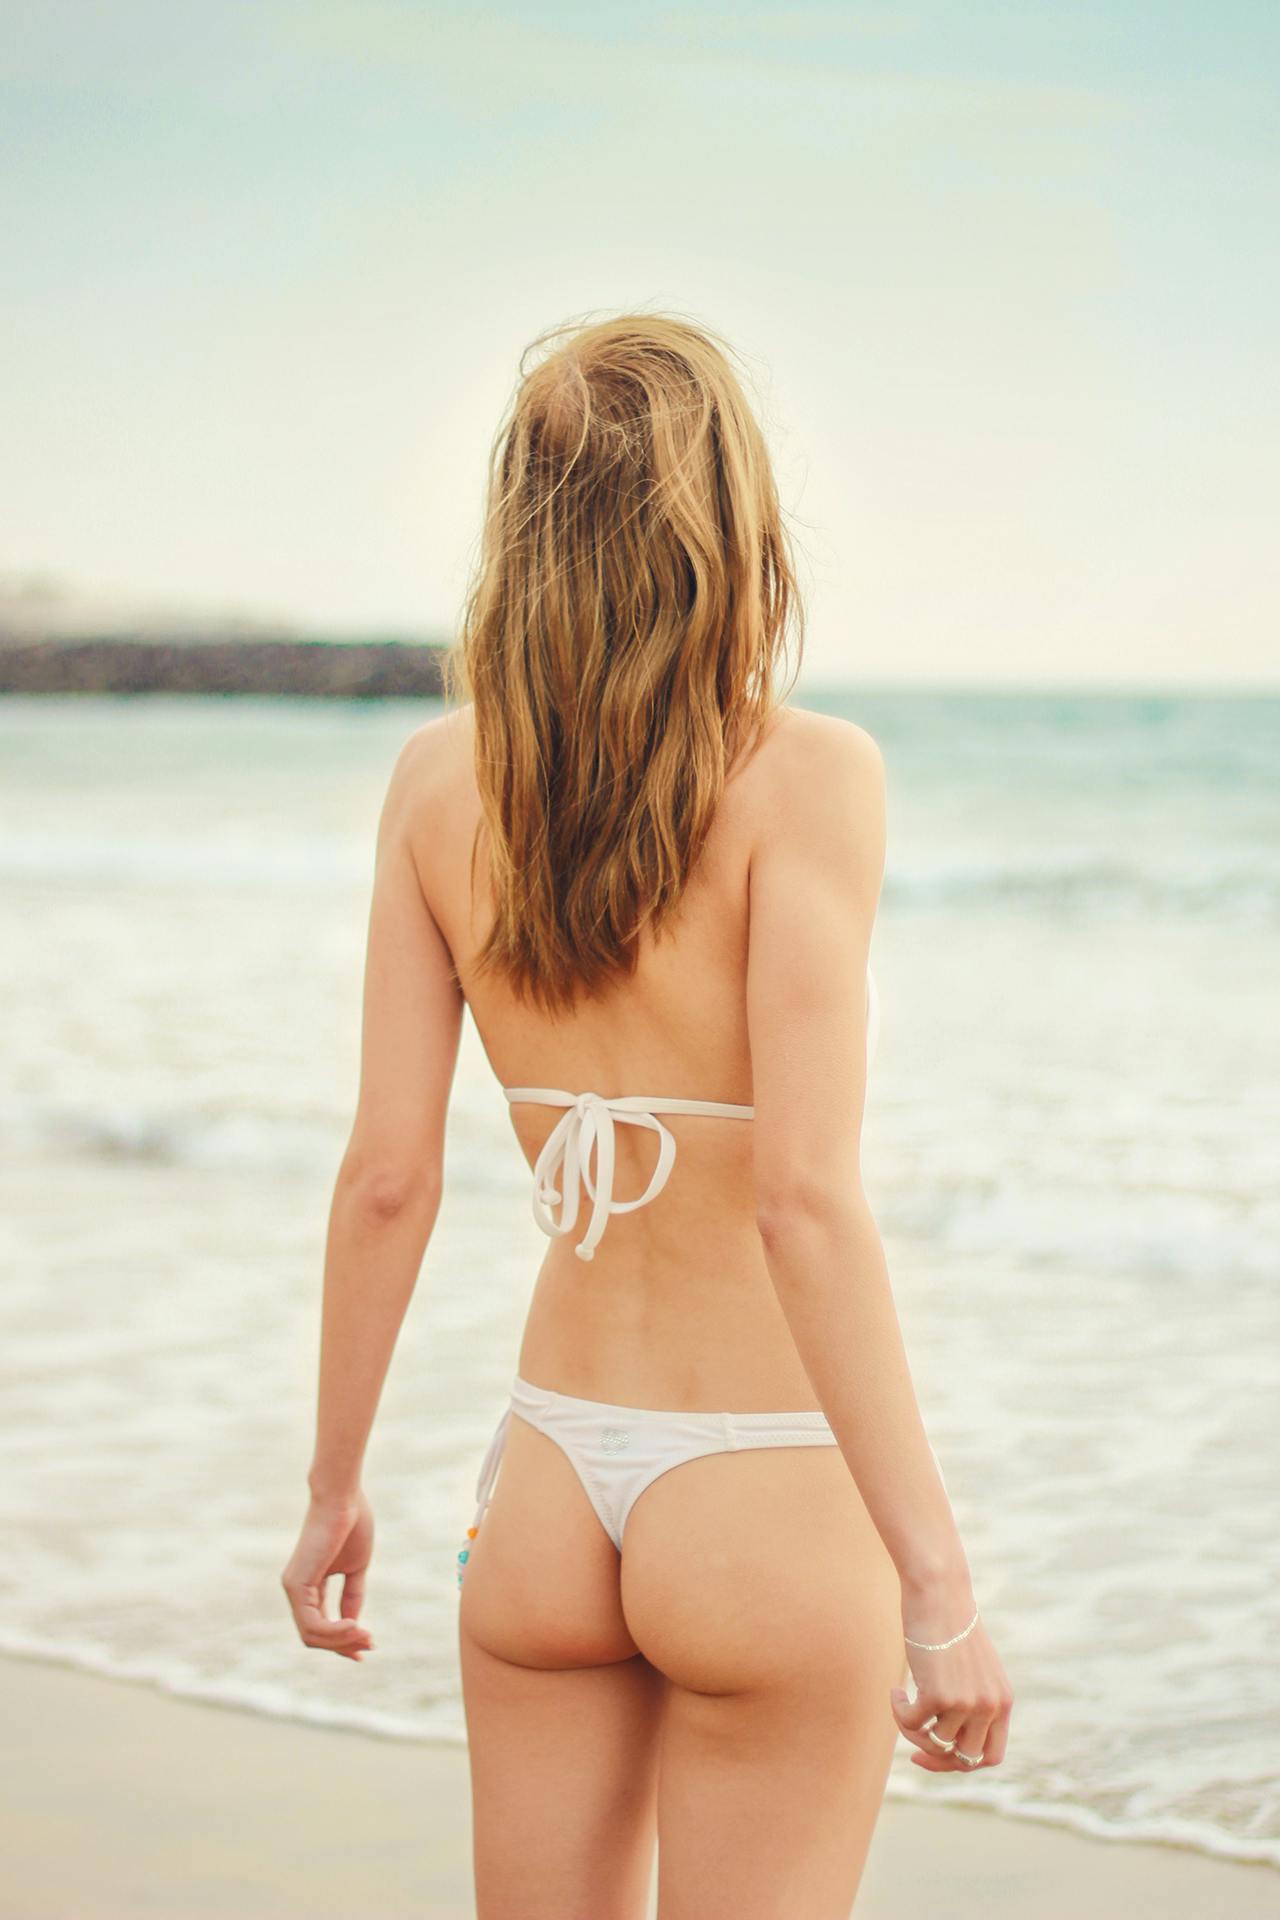
service, undergarment, swimsuit, lingerie, swimsuit bottom, waist, bikini, bra, underpants, briefs, active undergarment, swimsuit top, sand, beach, abdomen, vacation, Human back, model, stomach, sun tanning, photo shoot